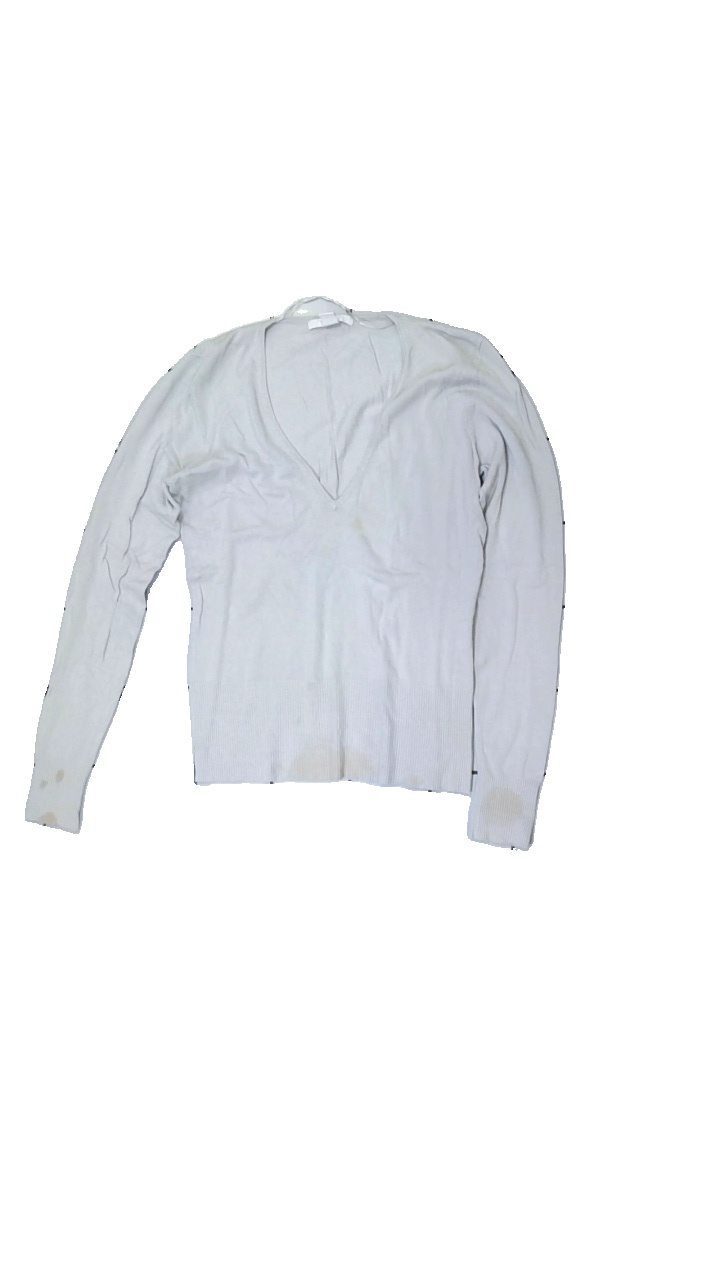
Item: Sweater (Ladies)
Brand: H&m
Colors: Grey
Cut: Tight, V-collar
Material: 80% Viscose 20% Nylon
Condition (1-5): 2
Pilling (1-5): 5
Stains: Major
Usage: Recycle
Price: <50